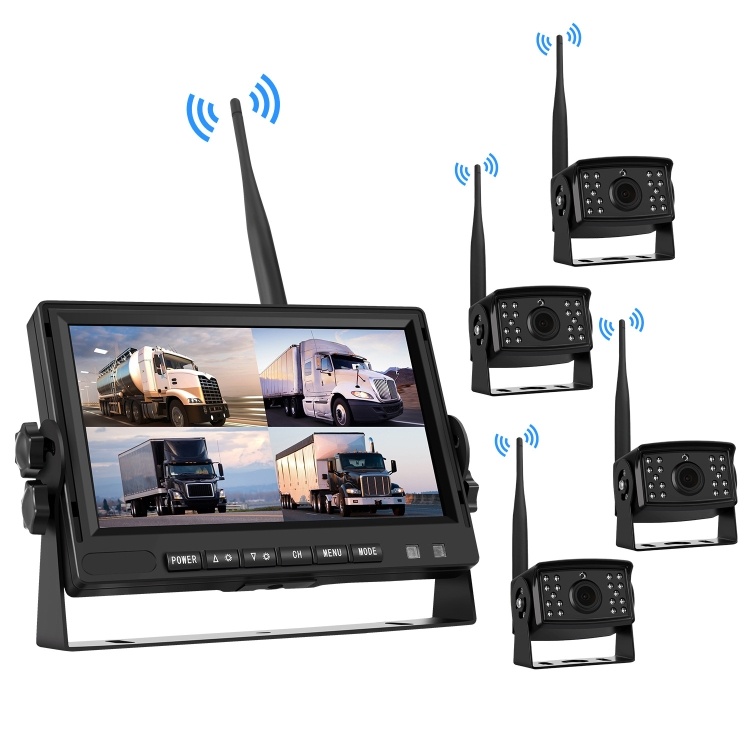
PZ710-W 7 นิ้วรถยนต์ดิจิตอลไร้สายมองหลังแยกหน้าจอจอภาพสี่บันทึก, Four Record
1. ดิจิตอลไร้สาย 7 นิ้ว TFT LCD ตรวจสอบรถยนต์แยกหน้าจอ 2. ตัวรับสัญญาณไร้สายในตัวสองหน้าจอแยกเพื่อให้คุณสามารถเชื่อมต่อกับกล้องเข้าด้วยกันกับจอภาพนี้ 3. แหล่งจ่ายไฟ: DC12V-36V 4. อินพุตแบบสองทางสามารถยอมรับวิดีโอสองรายการได้เท่านั้น 5. พิกเซลภาพ: 1024 (H) x 768 (V) 6. การรับความไว: -89db 7. โหมดการแสดงผลหน้าจอ: หน้าจอเดียว, สองหน้าจอ 8. กล้องสำรองรถยนต์สีไร้สายความละเอียดสูงดิจิตอลพร้อมไฟ IR 28 ดวง 9. อินพุตวิดีโอ: 1.0V 10. ส่งพลังงาน: 10db 11. ความละเอียดของภาพ: 700 12. กันน้ำ: IP68 13. กันกระแทก: 6.8 กรัม 14. DC Connect Port 15. พลังงาน: DC12V ~ 36V +/- 10% 400mA 16. เลนส์กว้าง 140 องศาความละเอียดสูง 17. แสงวิสัยทัศน์อินฟราเรดความเข้มสูงอินฟราเรด (ไฟในตัว 18 IR) สเปค: น้ำหนักหีบห่อ น้ำหนักชิ้นเดียว 2.32kgs / 5.11lb ขนาดผลิตภัณฑ์เดียว 40cm * 21cm * 12cm / 15.75inch * 8.27inch * 4.72inch ต่อกล่อง 8 น้ำหนักบรรจุ 19.94kgs / 43.96lb ขนาดบรรจุ 48cm * 42cm * 38cm / 18.9inch * 16.54inch * 14.96inch กำลังโหลดตู้คอนเทนเนอร์ 20GP: 348 กล่อง * 8 กรณี = 2784 กรณี 40HQ: 808 กล่อง * 8 กรณี = 6464 กรณี
Brand: Noinashop2024
Category: Vehicles & Parts > Vehicle Parts & Accessories > Motor Vehicle Electronics > Motor Vehicle Parking Cameras > Backup Cameras